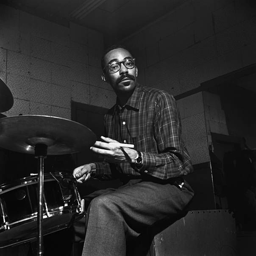
jazz artist plays the drums during a rehearsal .